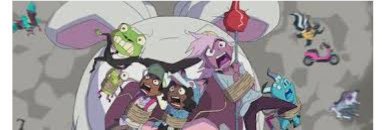
Portrait style: Cartoon Portrait